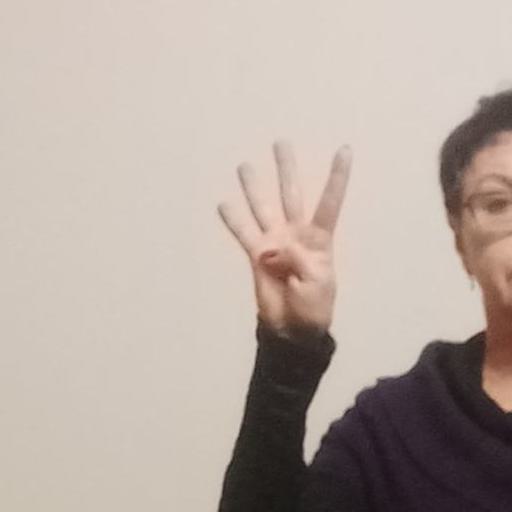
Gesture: four